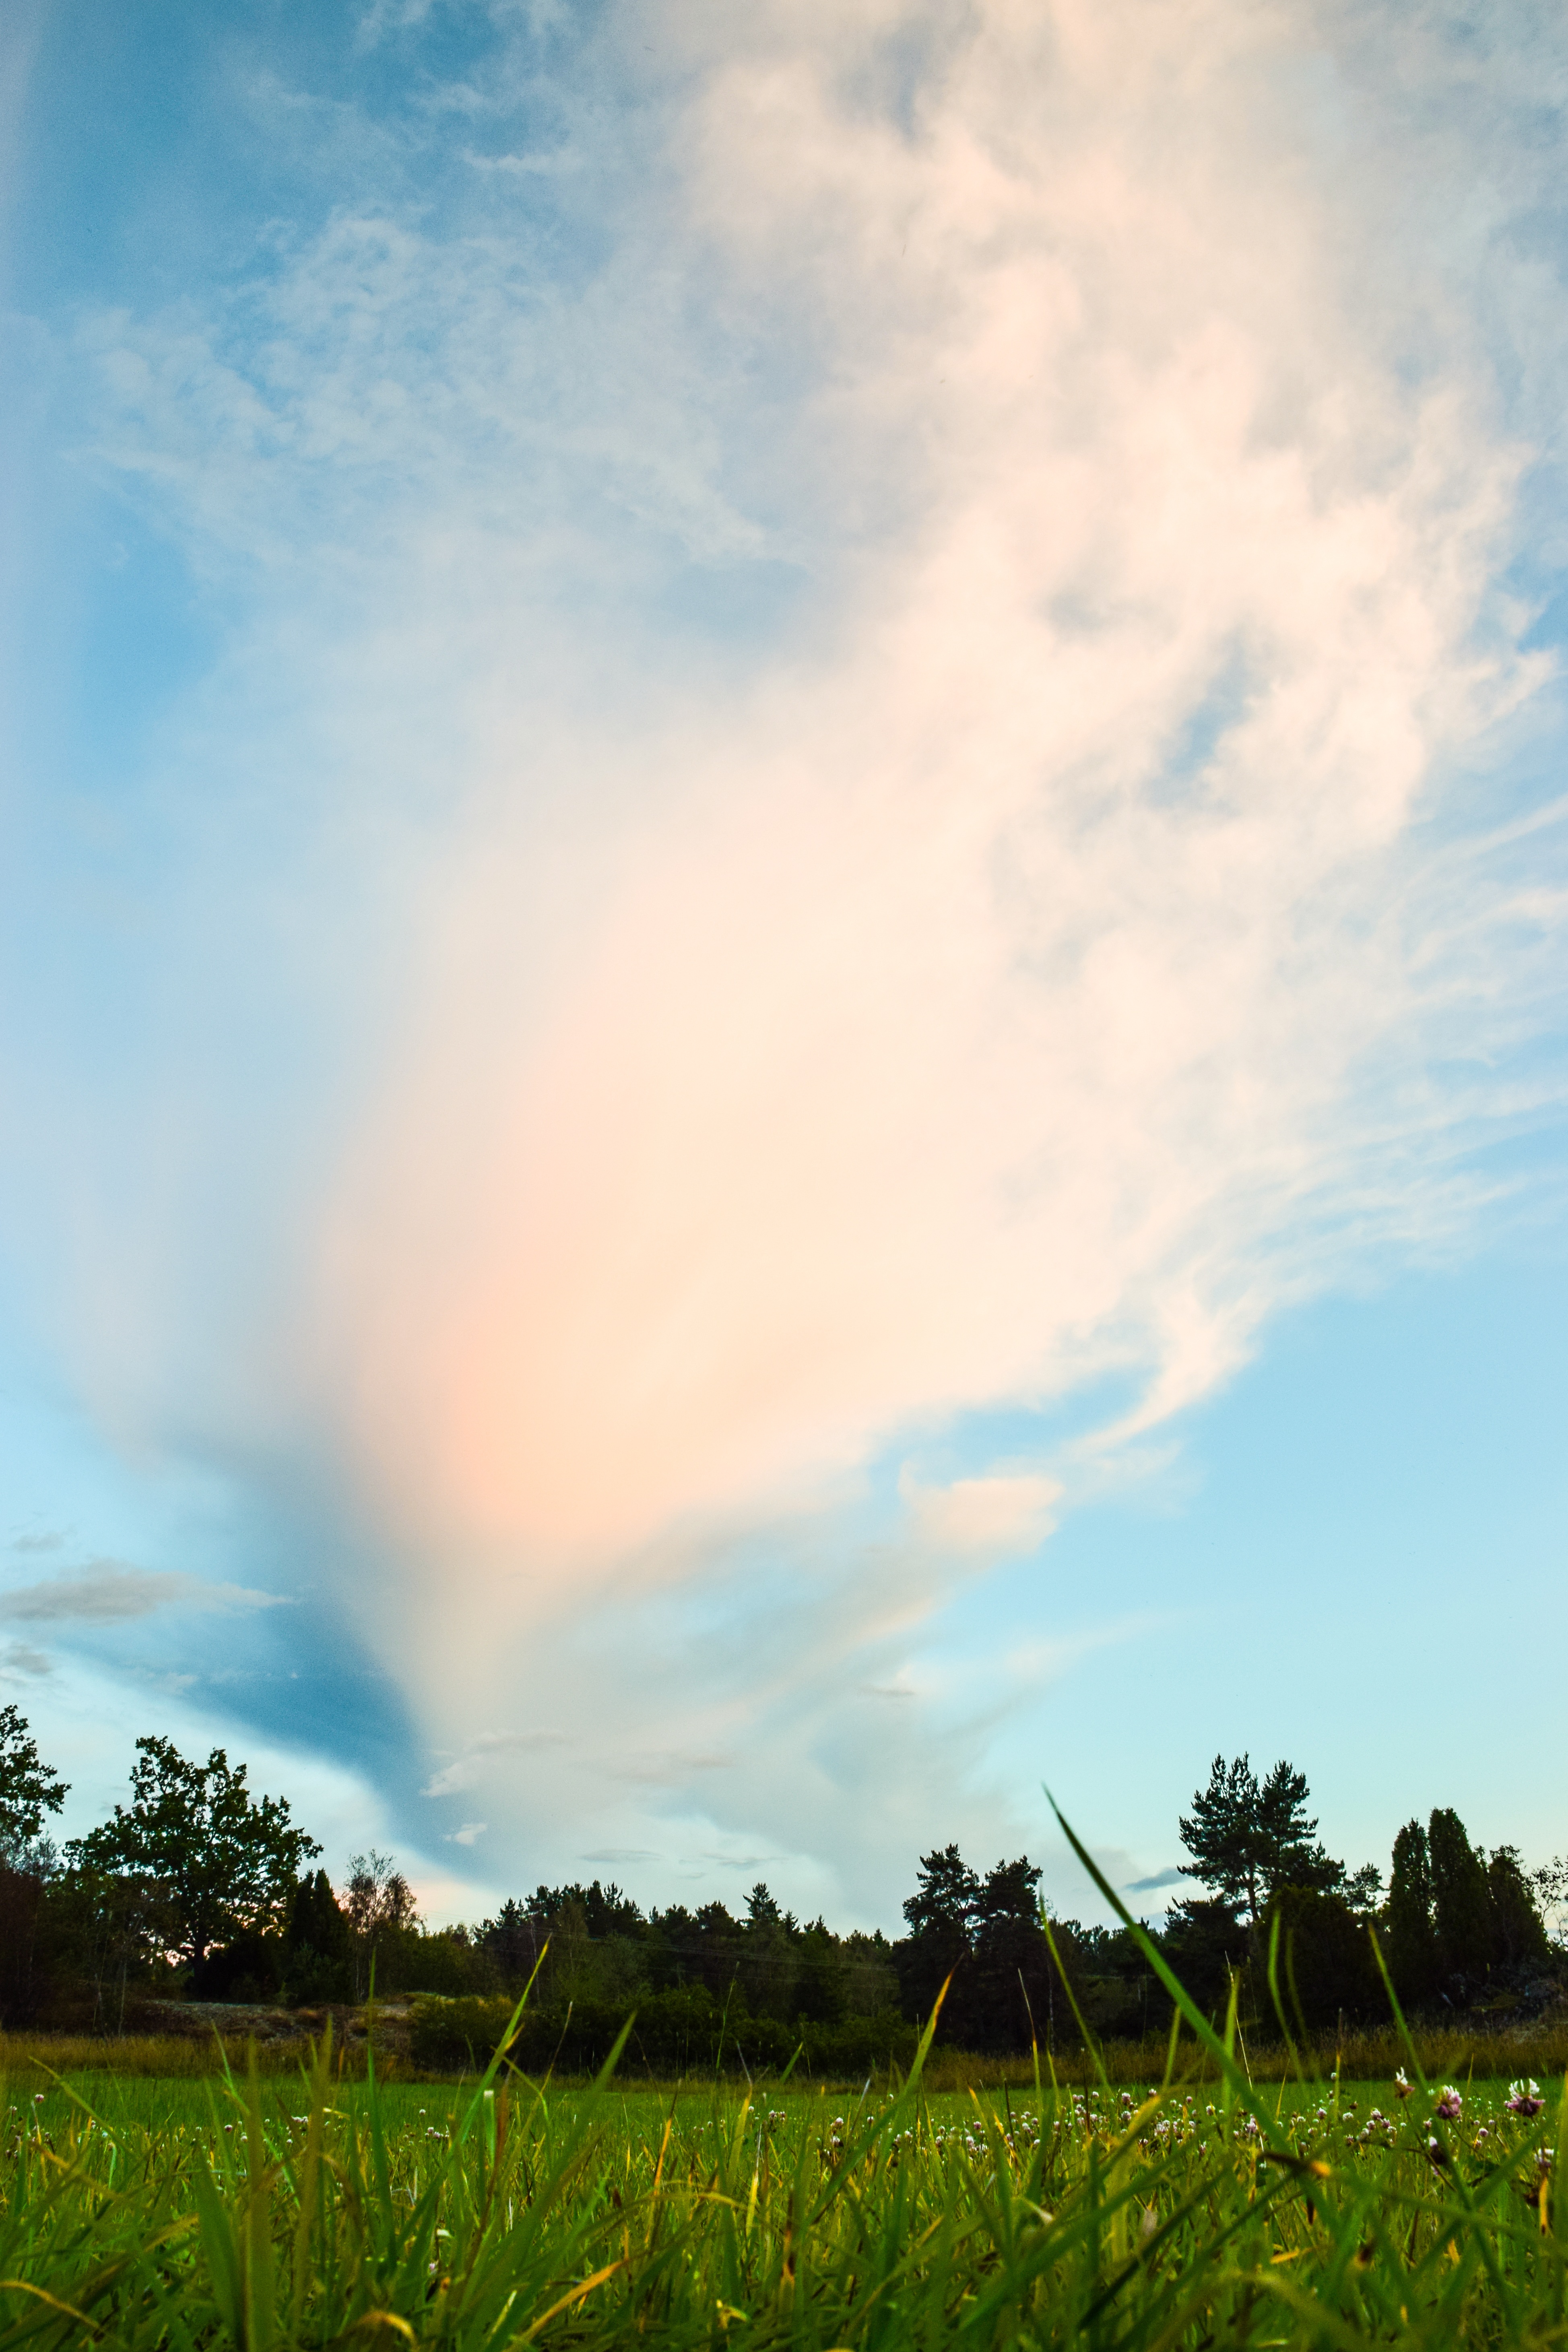
landscape, nature, grass, horizon, cloud, sky, sunset, field, meadow, prairie, sunlight, morning, hill, atmosphere, country, summer, dusk, green, agriculture, plain, bed, grassland, sweden, landscapes, himmel, go, rural area, beautifully, meteorological phenomenon